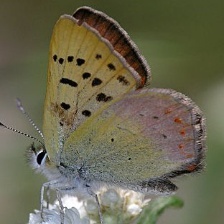
Species: COPPER TAIL